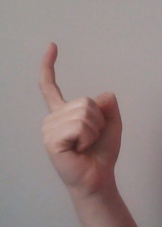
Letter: ra